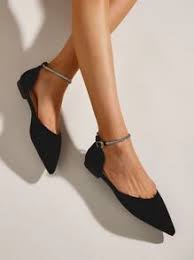
Label: Ballet Flat